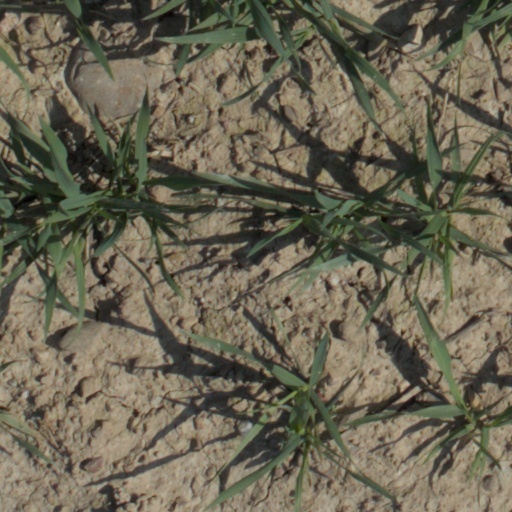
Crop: wheat